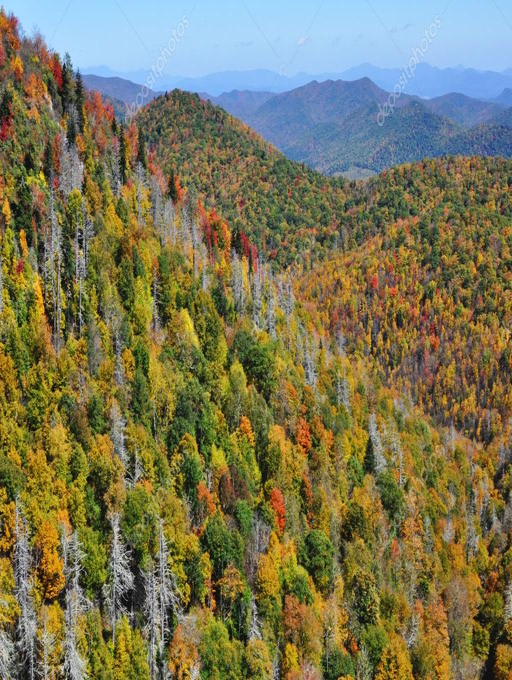
fall colors during autumn -- stock photo #